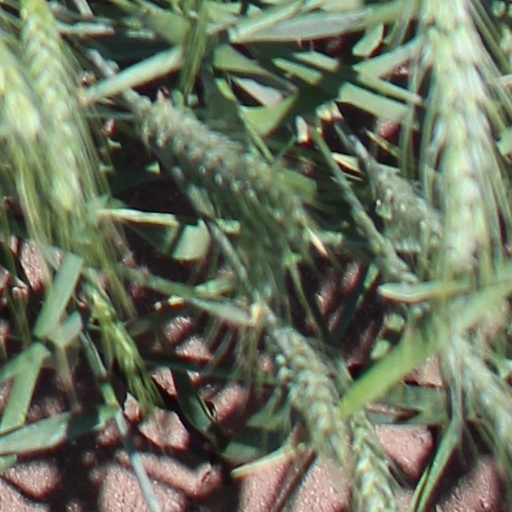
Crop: wheat